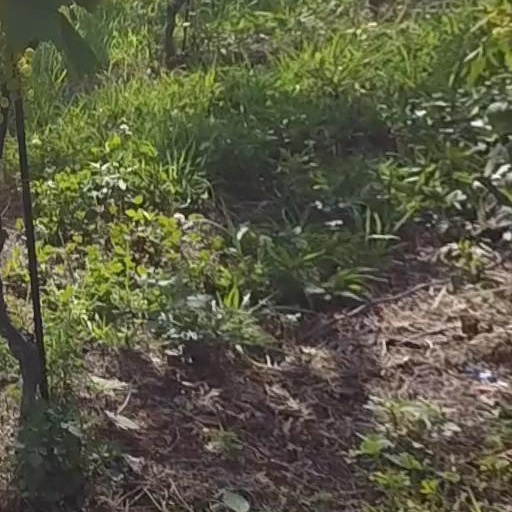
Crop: grape